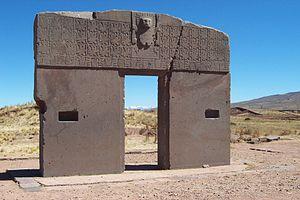
La porte du soleil de la civilisation Tiwanaku en Bolivie
La civilisation de Tiwanaku, est une civilisation pré-inca qui a dominé la moitié sud des Andes centrales entre les Vᵉ et XIᵉ siècles.
L'astronomie mégalithique est la représentation architecturale des calendriers solaires, solstices, équinoxes et événements astraux dans l'agencement des sites mégalithiques. Un mégalithe est constitué d’une ou plusieurs pierres de grandes dimensions, érigées sans l’aide de mortier ni de ciment pour fixer la structure.